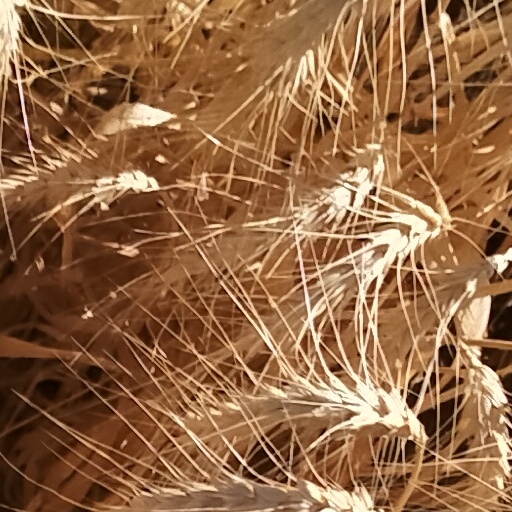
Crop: wheat